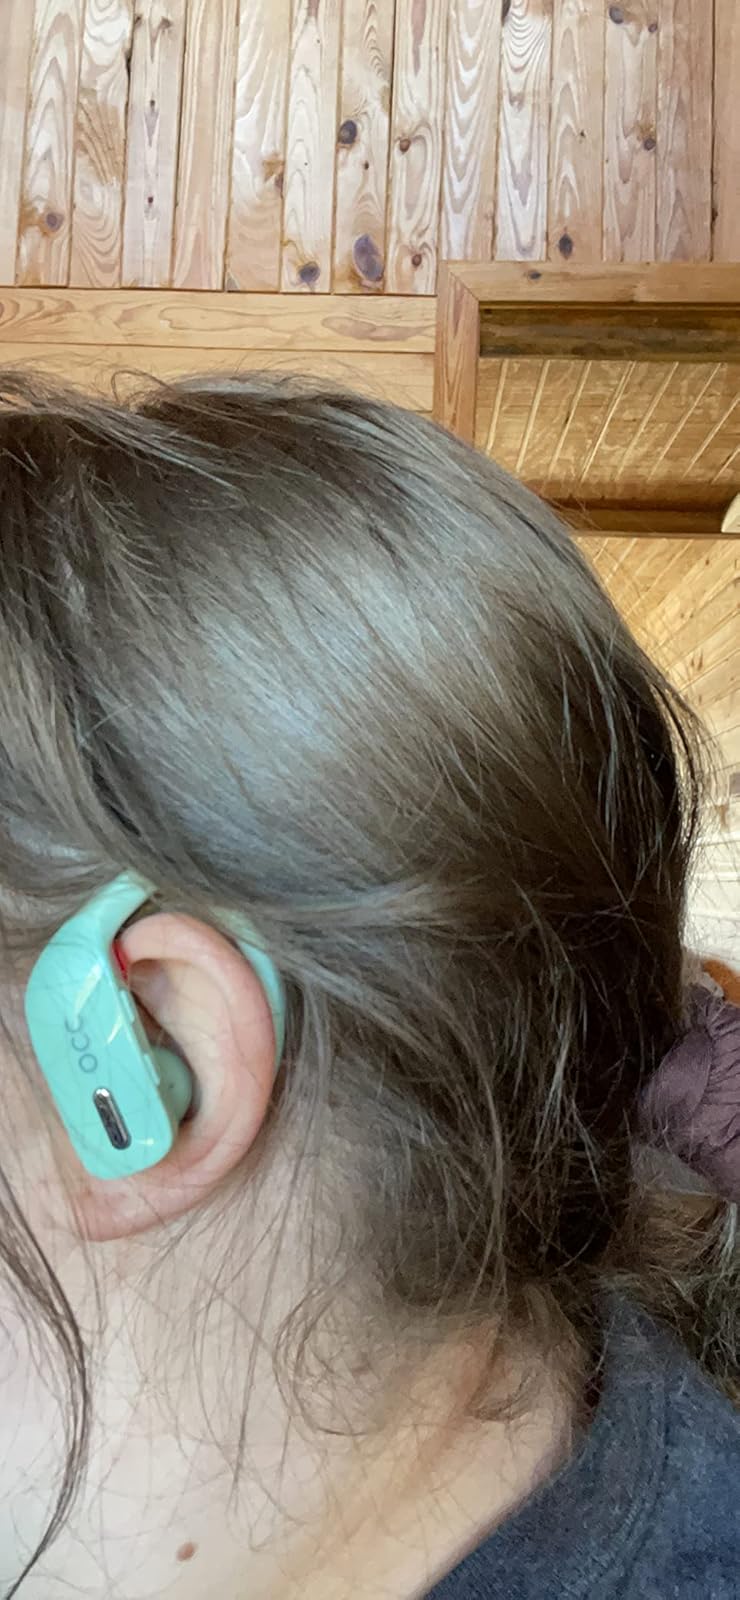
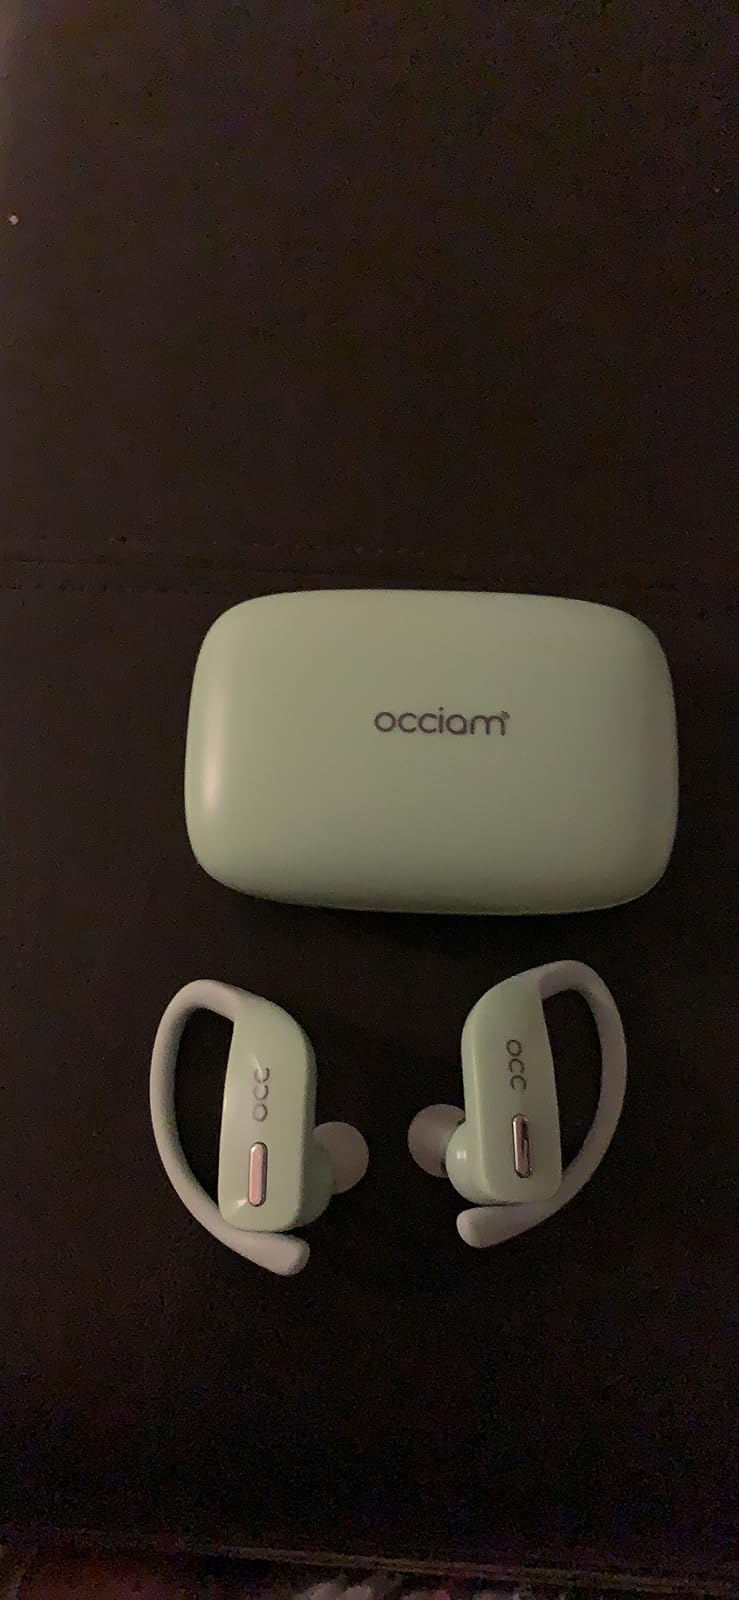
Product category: earbuds
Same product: yes